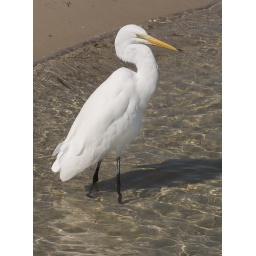
Egret standing in water